Jafet Soto

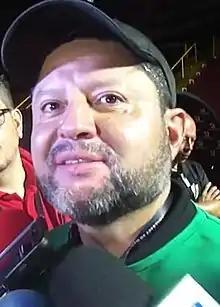
Soto in 2020

Jafet Soto Molina (born April 1, 1976), is a Costa Rican football (soccer) coach, general manager and retired player who played for Club Sport Herediano.